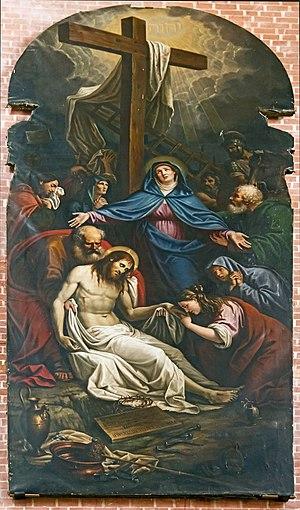
La basilique des Saints Jean et Paul est l'un des édifices médiévaux religieux les plus imposants de Venise. Il fait figure de Panthéon de la Sérénissime en raison du grand nombre de doges et d’autres personnages importants qui y furent enterrés à partir du XIIIᵉ siècle. L’église est située sur le campo du même nom dans le sestiere de Castello.
Lattanzio Querena, est un peintre italien qui a été actif à la fin du XVIIIᵉ et au début du XIXᵉ siècle.